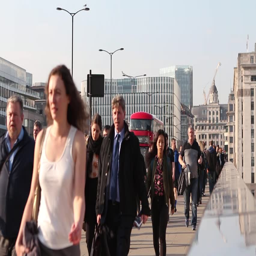
suited commuters , tourists and filming location in the evening rush hour